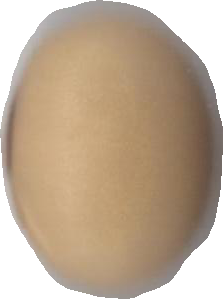
Variety: Anjasmoro